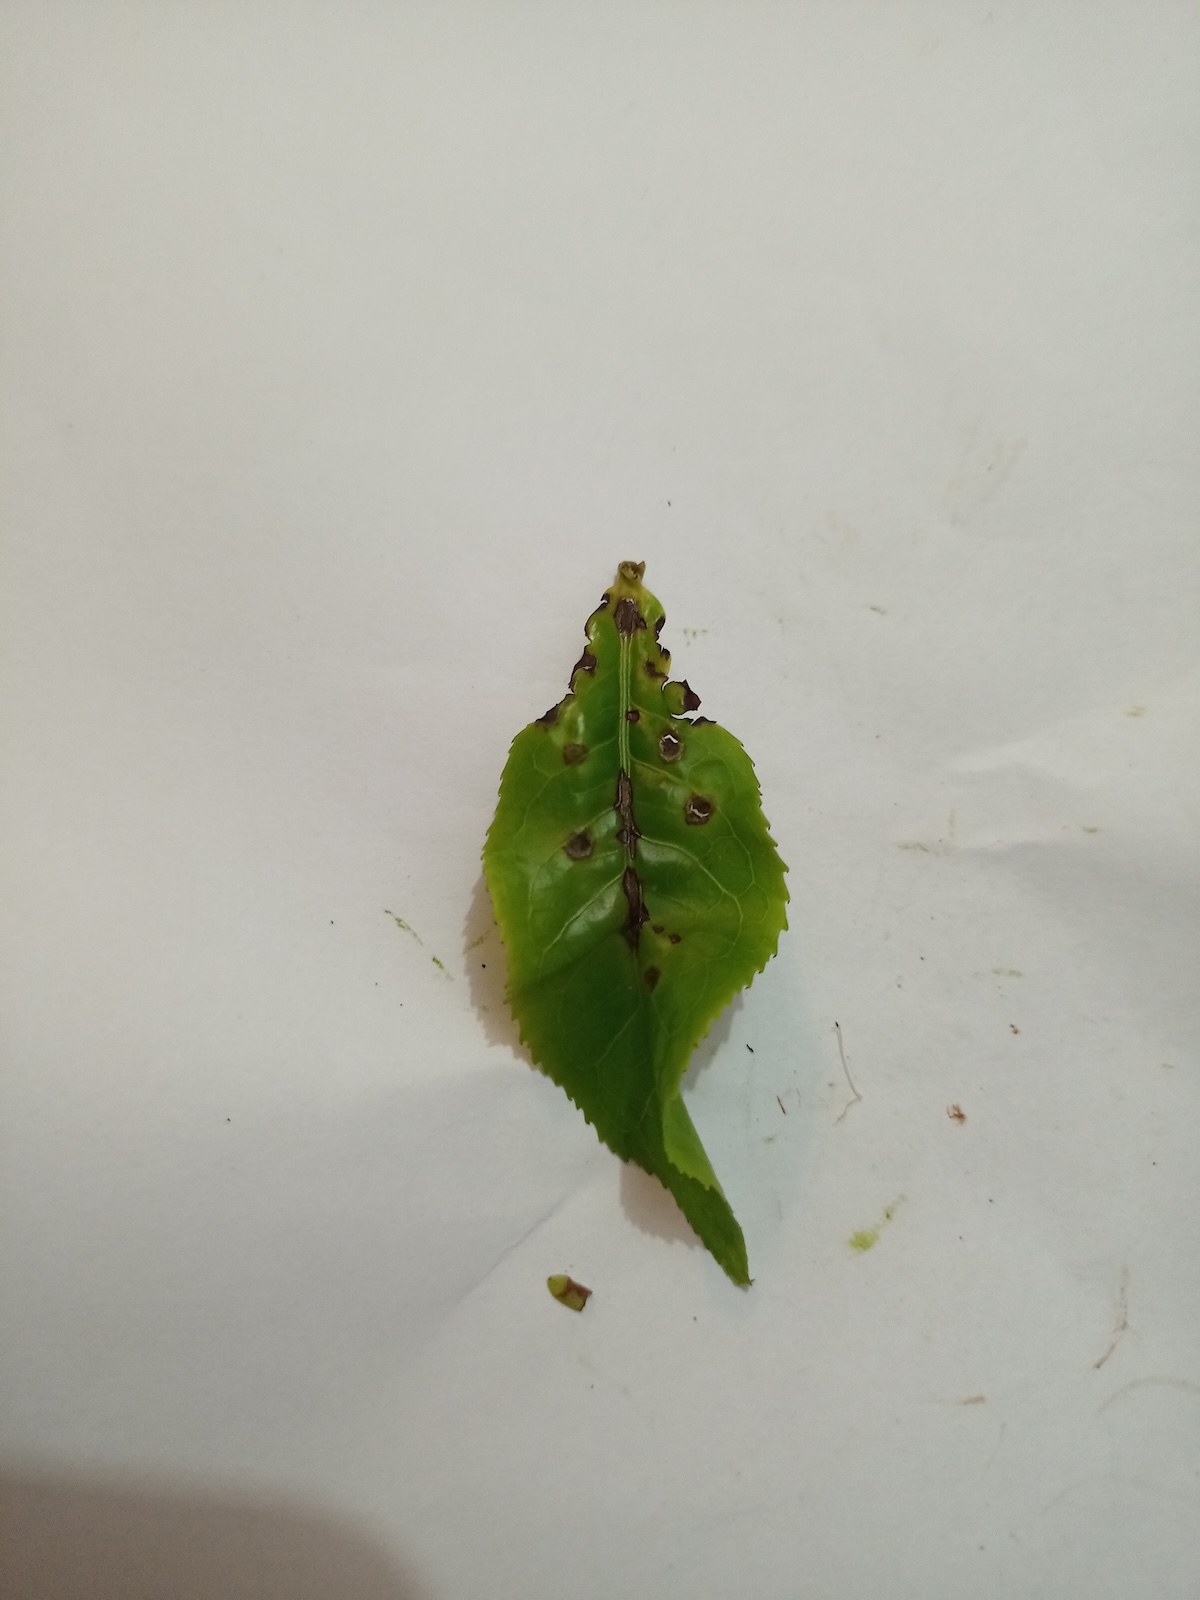
Label: Helopeltis